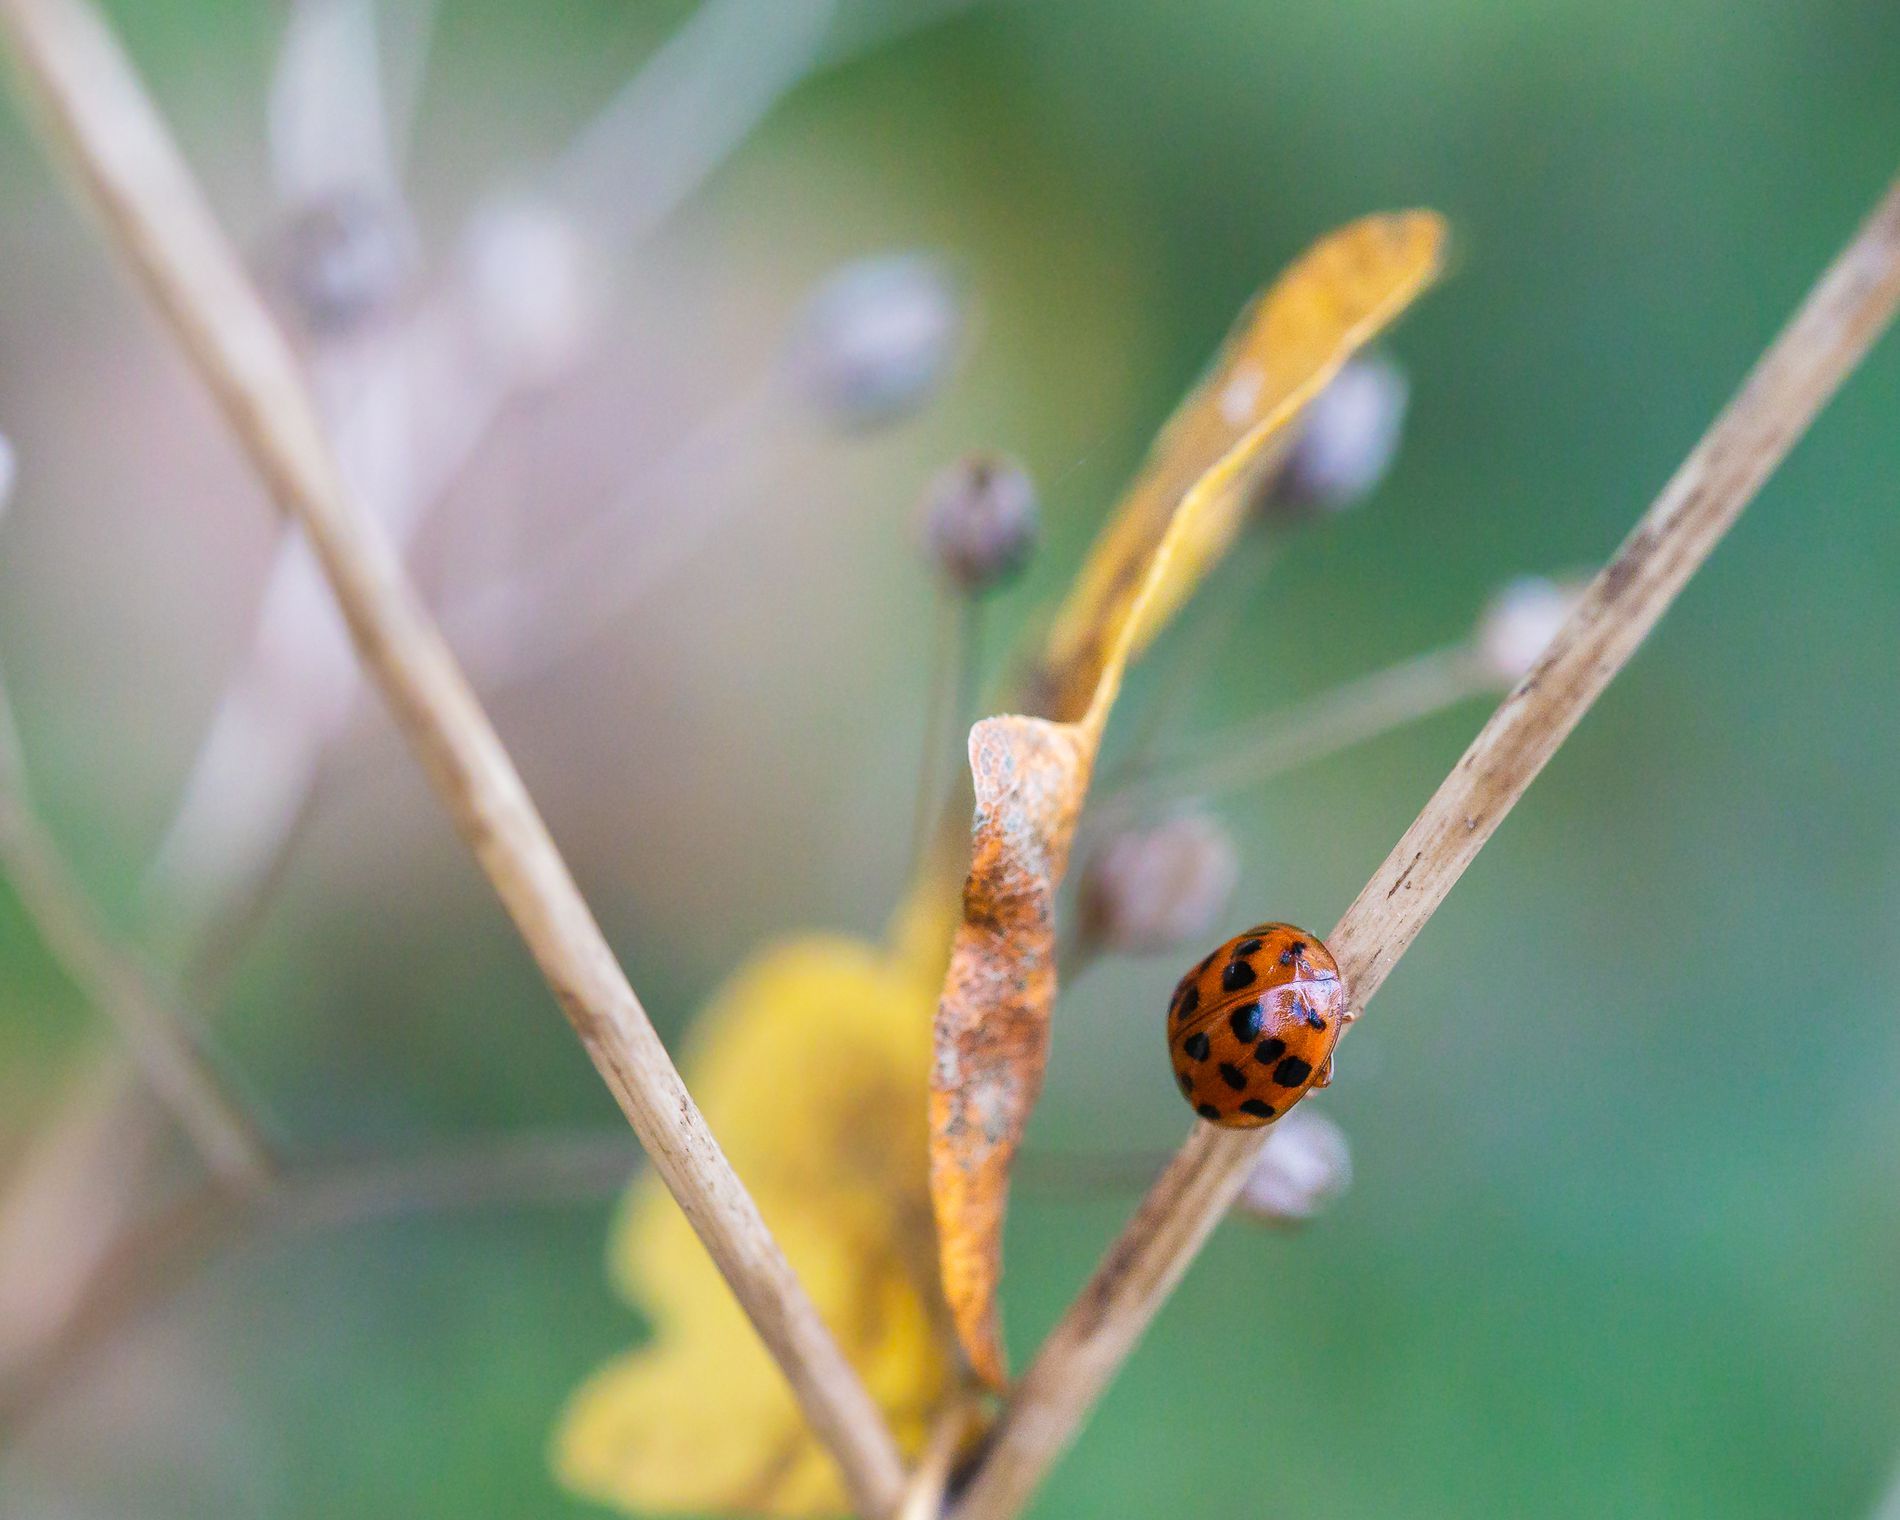
A Ladybug's Journey on an Autumn Stem
A red dotted ladybug climbs a dry plant stem near a wilted yellow leaf with a soft blurry green background reflecting nature’s calm and the stillness of an autumn moment
The image is taken with a macro lens showing a detailed ladybug on a tilted twig beside a wilted leaf and a blurred green background evoking quiet autumn feelings with soft natural light enhancing the sense of peace and solitude
Labels: Leaf, Plant, Animal, Insect, Invertebrate, Flower, Outdoors, Grass, Nature, Bud, Sprout, Petal, Spider, Pollen, Droplet, ladybug, Green blurred background
Camera: Canon Canon EOS R6
Lens: RF85mm F2 MACRO IS STM, Canon RF85mm F2 MACRO IS STM
Aperture: F5.6
Exposure: 1/400 sec
ISO: 1600
Focal length: 85.0 mm